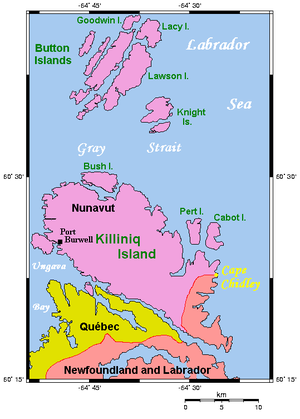
Killiniq Island
Killiniq Island og de nærmeste omgivelser
Killiniq Island er en ø i det nordvestlige Canada. Den ligger umiddelbart nord for Labradorhalvøen mellem Ungavabugten og Labradorhavet. Øen er ca. 30 km lang, 11 km bred og har et areal på 269 km². Killiniq Island har været ubeboet siden 1978.